Les fêtes de Ramire

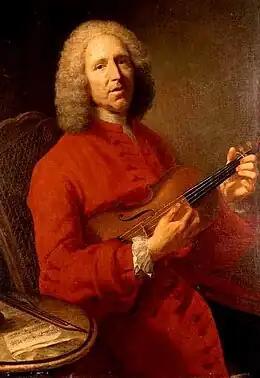
Jean-Philippe Rameau

Les fêtes de Ramire ("The Celebrations of Ramiro ") is an opera in the form of a one-act "acte de ballet" by Jean-Philippe Rameau with a libretto by Voltaire, first performed on 22 December 1745 at the Palace of Versailles.